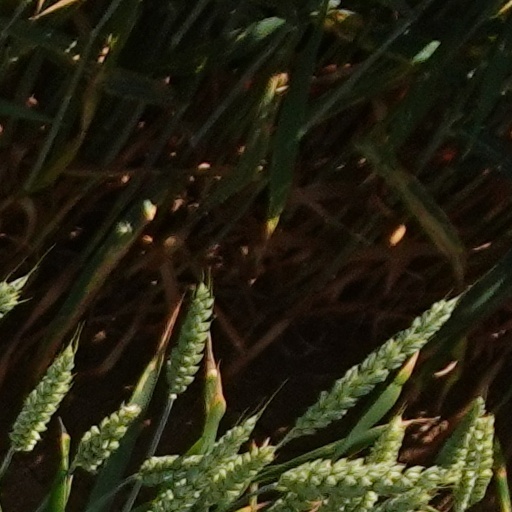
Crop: wheat